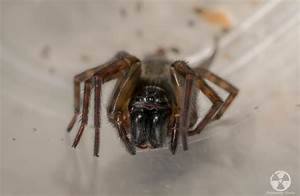
Label: spider